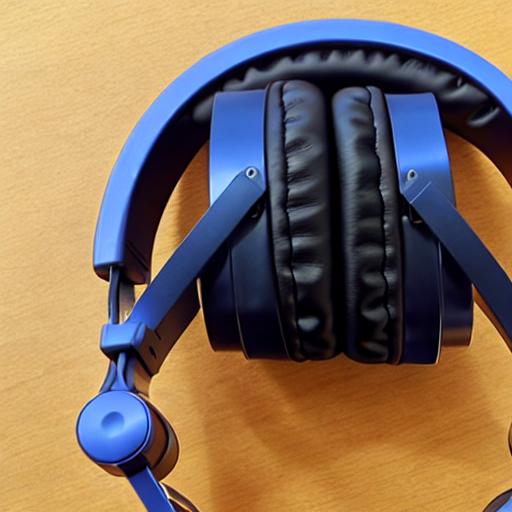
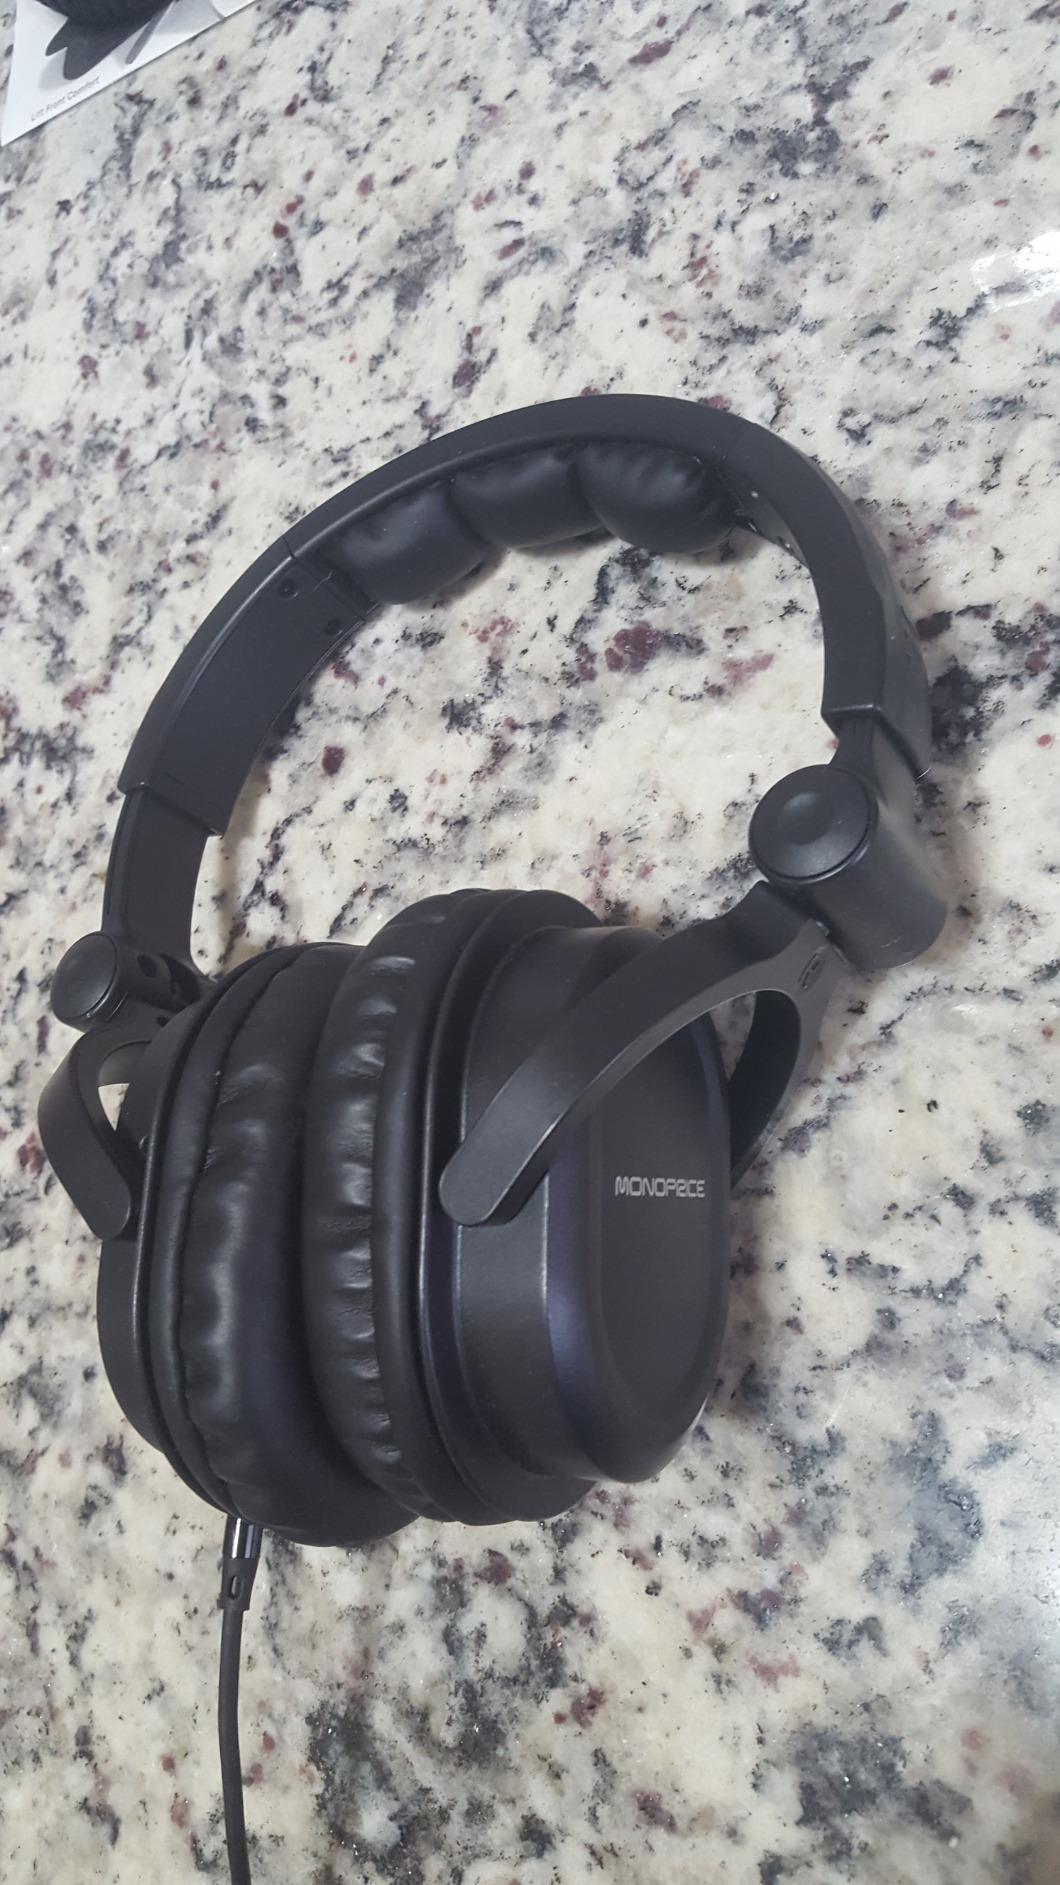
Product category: headphones
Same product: no